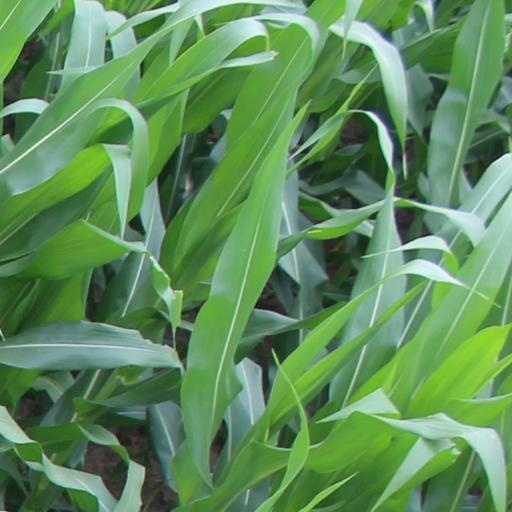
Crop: maize; corn